Highland Park–Overlee Knolls

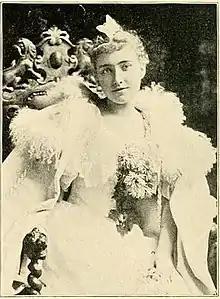
Miriam Nina C. Ballinger

The company, which was seen in advertisements as Fostoria Land and Improvement Company, was incorporated in November 1890. William E. Abbott served as president, with James M. Hoge as secretary, and Madison A. Ballinger acting as the real estate broker. Madison A. Ballinger was active in Washington, D.C., society. His house was decorated in red, white and blue, in honor of the Daughters of the American Revolution, of which his wife was the President of the Continental Chapter.